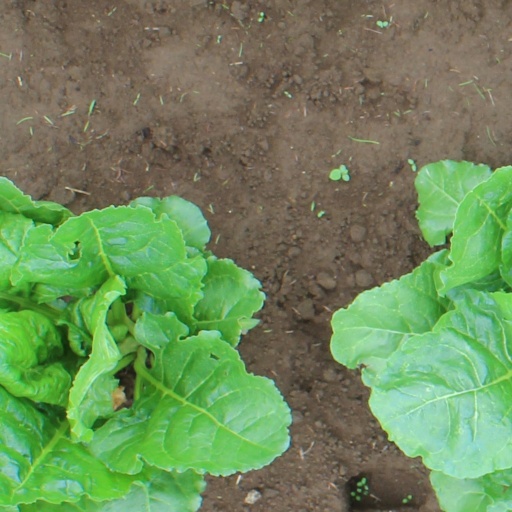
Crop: sugar beet